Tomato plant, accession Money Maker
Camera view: vertical (180 deg); turntable rotation: 270 degrees
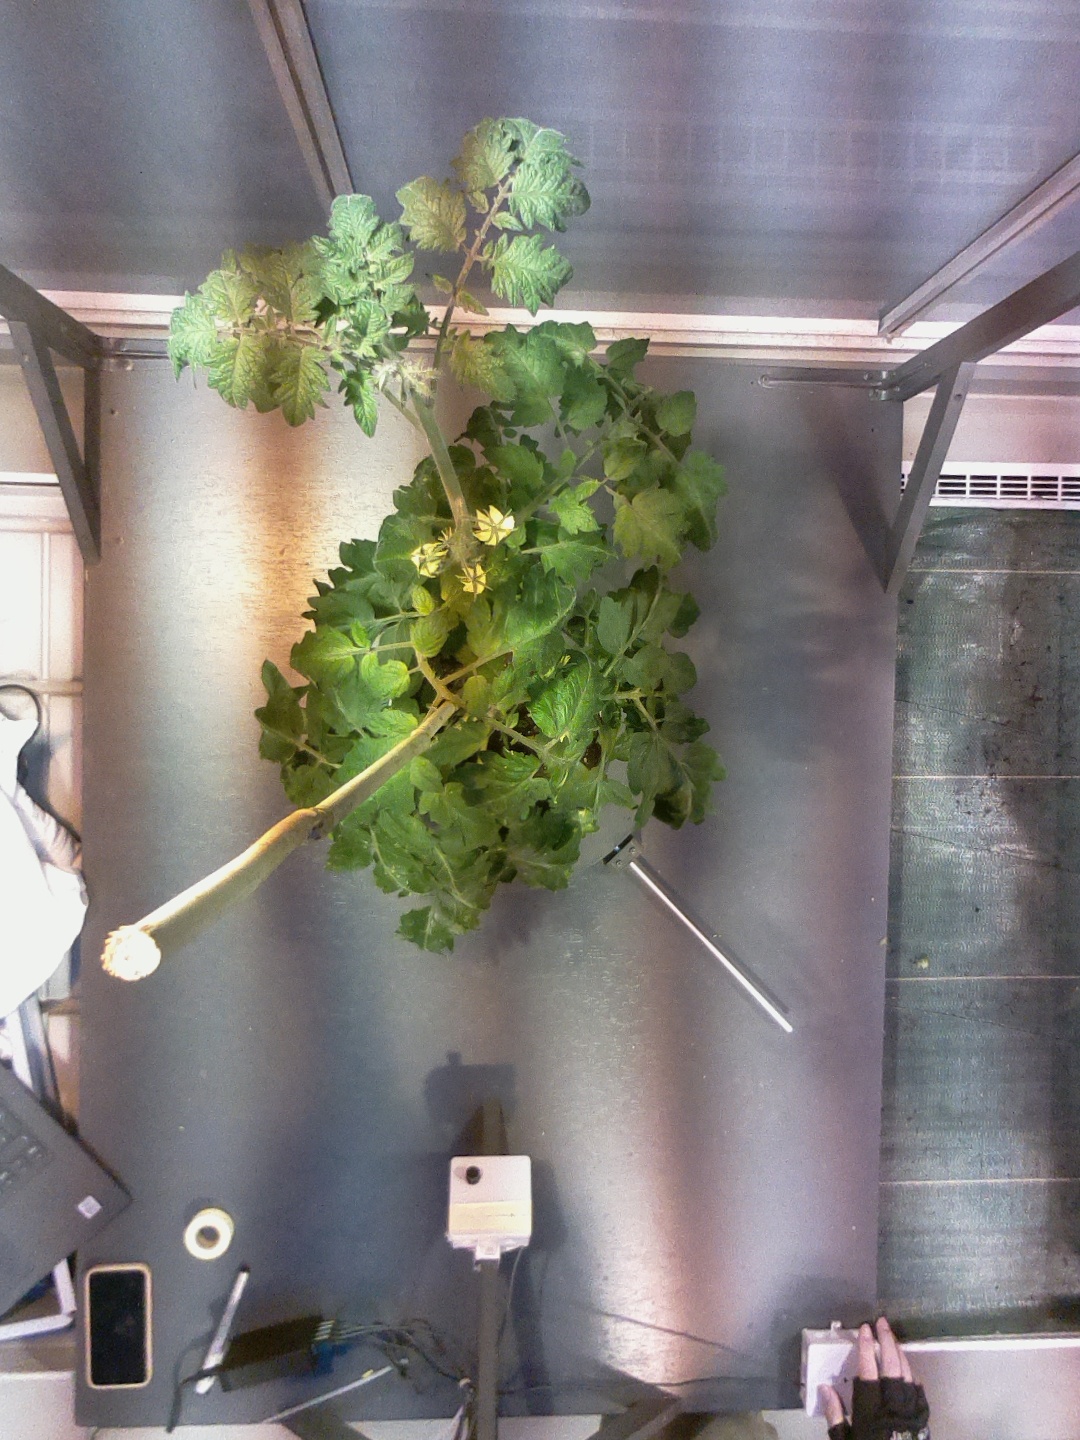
BBCH growth stage 65: Full flowering, 50%-60% of flowers open, first petals falling